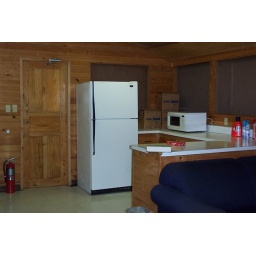
Giving everyone at home a view of living in Honduras. The kitchen (minus any running water).